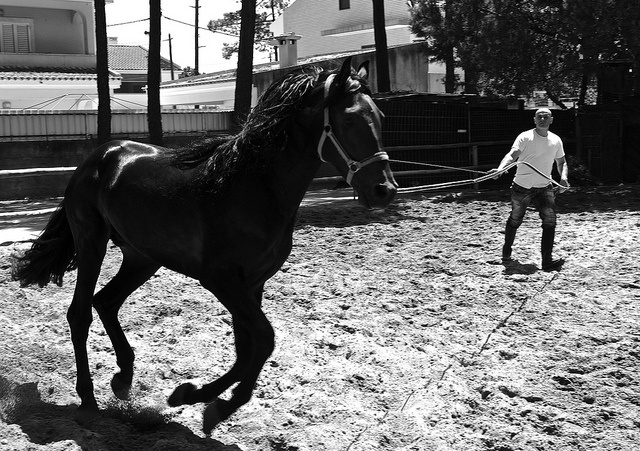
A man holding a horse by a rope in a pen.
A man has a dark running horse by a rope.
 A person with a horse in a field.
Man exercising horse in fenced enclosure on sunny day.
a man that is being pulled by a horse